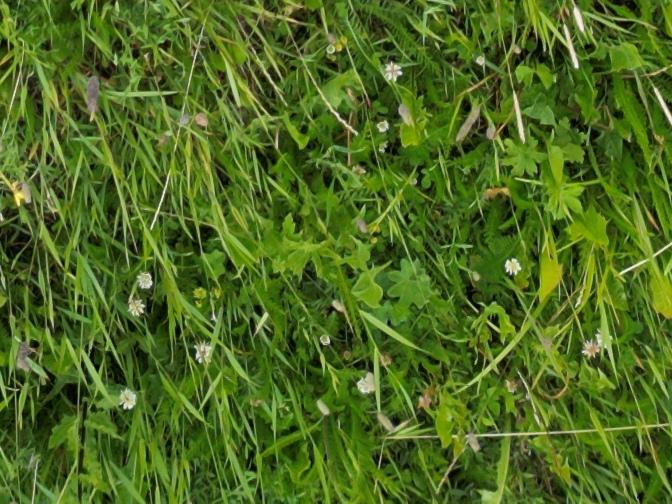
Flowers visible: yarrow flowers, yarrow flowers, yarrow flowers